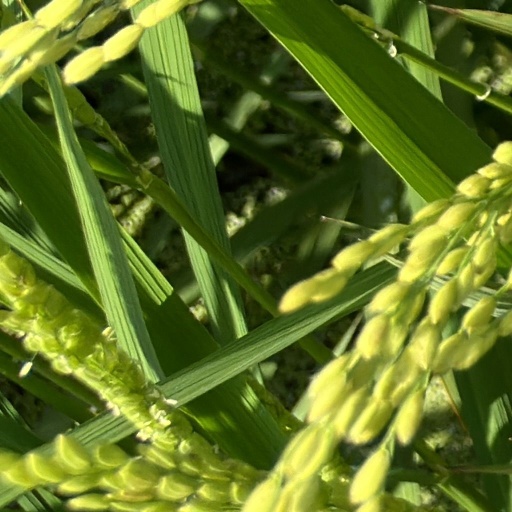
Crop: rice